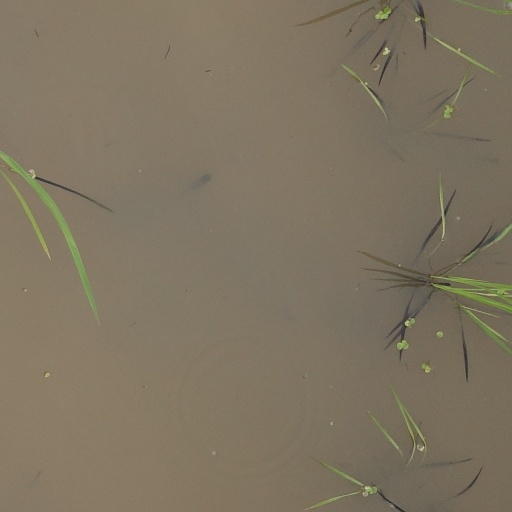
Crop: rice